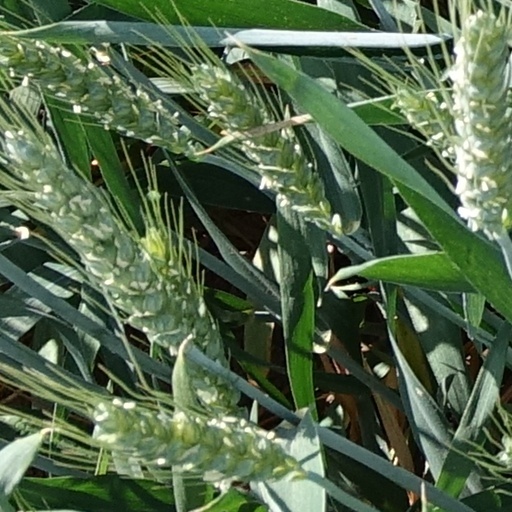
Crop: wheat